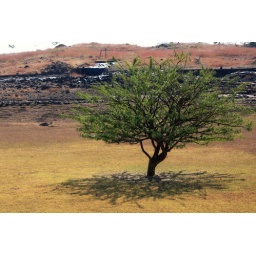
its dry season in El Salvador right now... Everything was yellow but this beautiful big green tree.